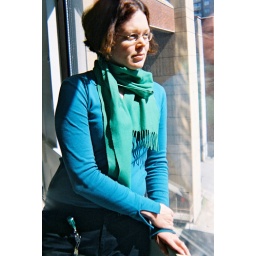
I thought she looked lovely in her blue top and green scarf.